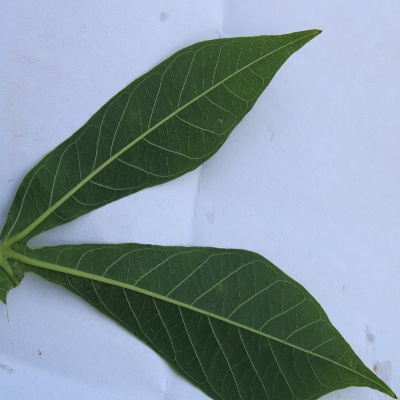
Crop: Cassava
Condition: healthy